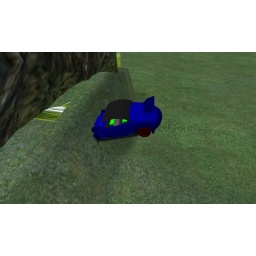
Poor vehicle (well at least selfmade) poor driver ...and stuck in the green grass wall!